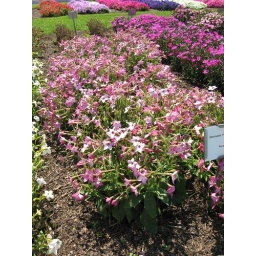
Stong flower show, attractive pink petals fade to white in center, good, strong habit with no floppiness.